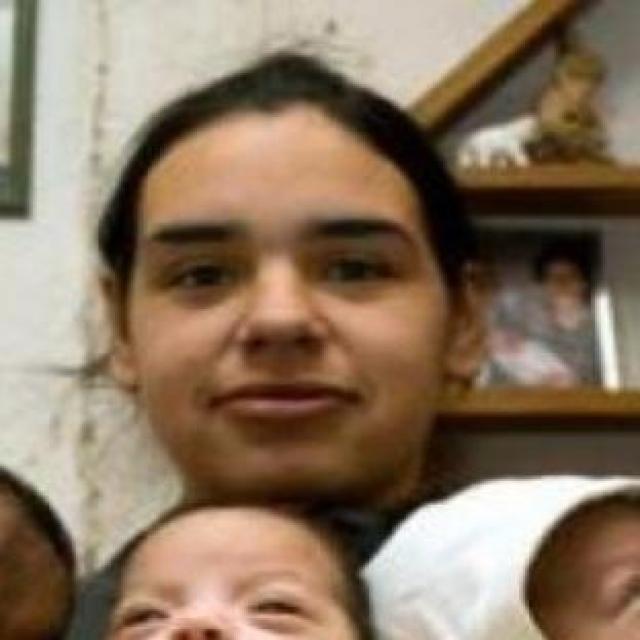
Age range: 13-20